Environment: real
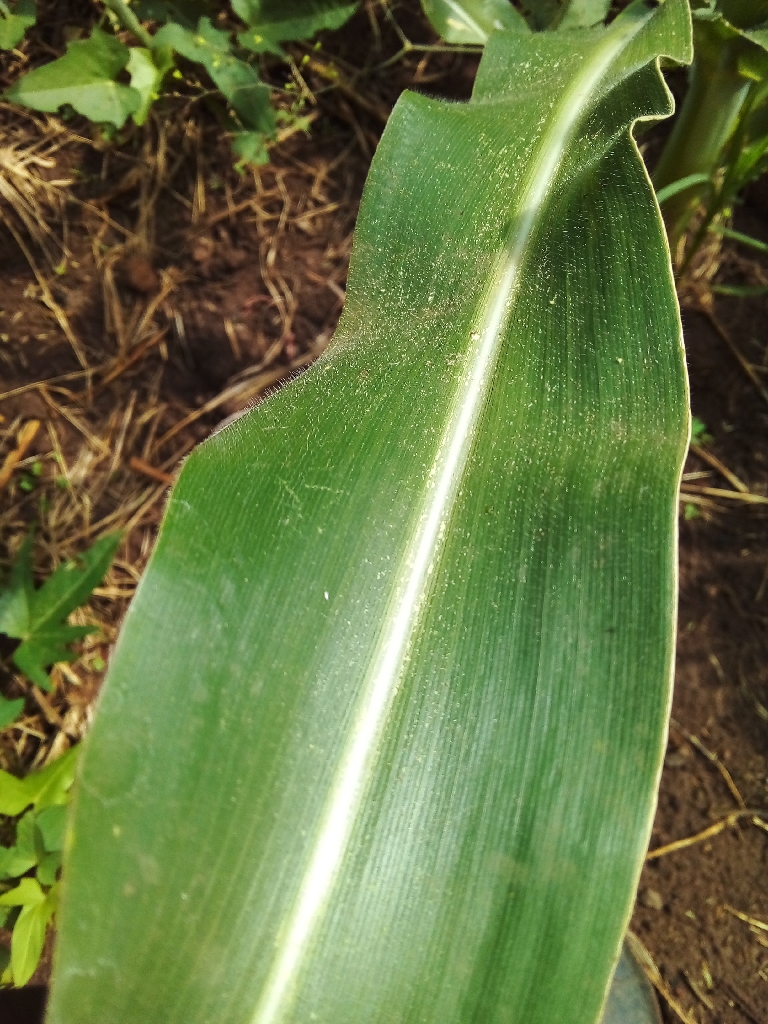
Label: healthy